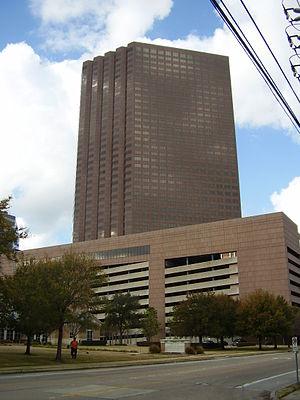
Marathon Oil Corporation NYSE : MRO est une société internationale spécialisé dans la découverte et l'exploitation de gisements de pétrole et de gaz naturel. Son siège social est basé à Houston au Texas. Ses installations pétrolières sont principalement situées aux États-Unis, en Norvège, en Guinée équatoriale, en Angola et au Canada. Marathon Oil est également présent sur le marché de l'acheminement de gaz naturel et de pétrole brut. Marathon possède également les équipements lui permettant de produire du méthanol et du GPL à partir de gaz naturel et ce aux États-Unis, en Europe et en Afrique de l'ouest.